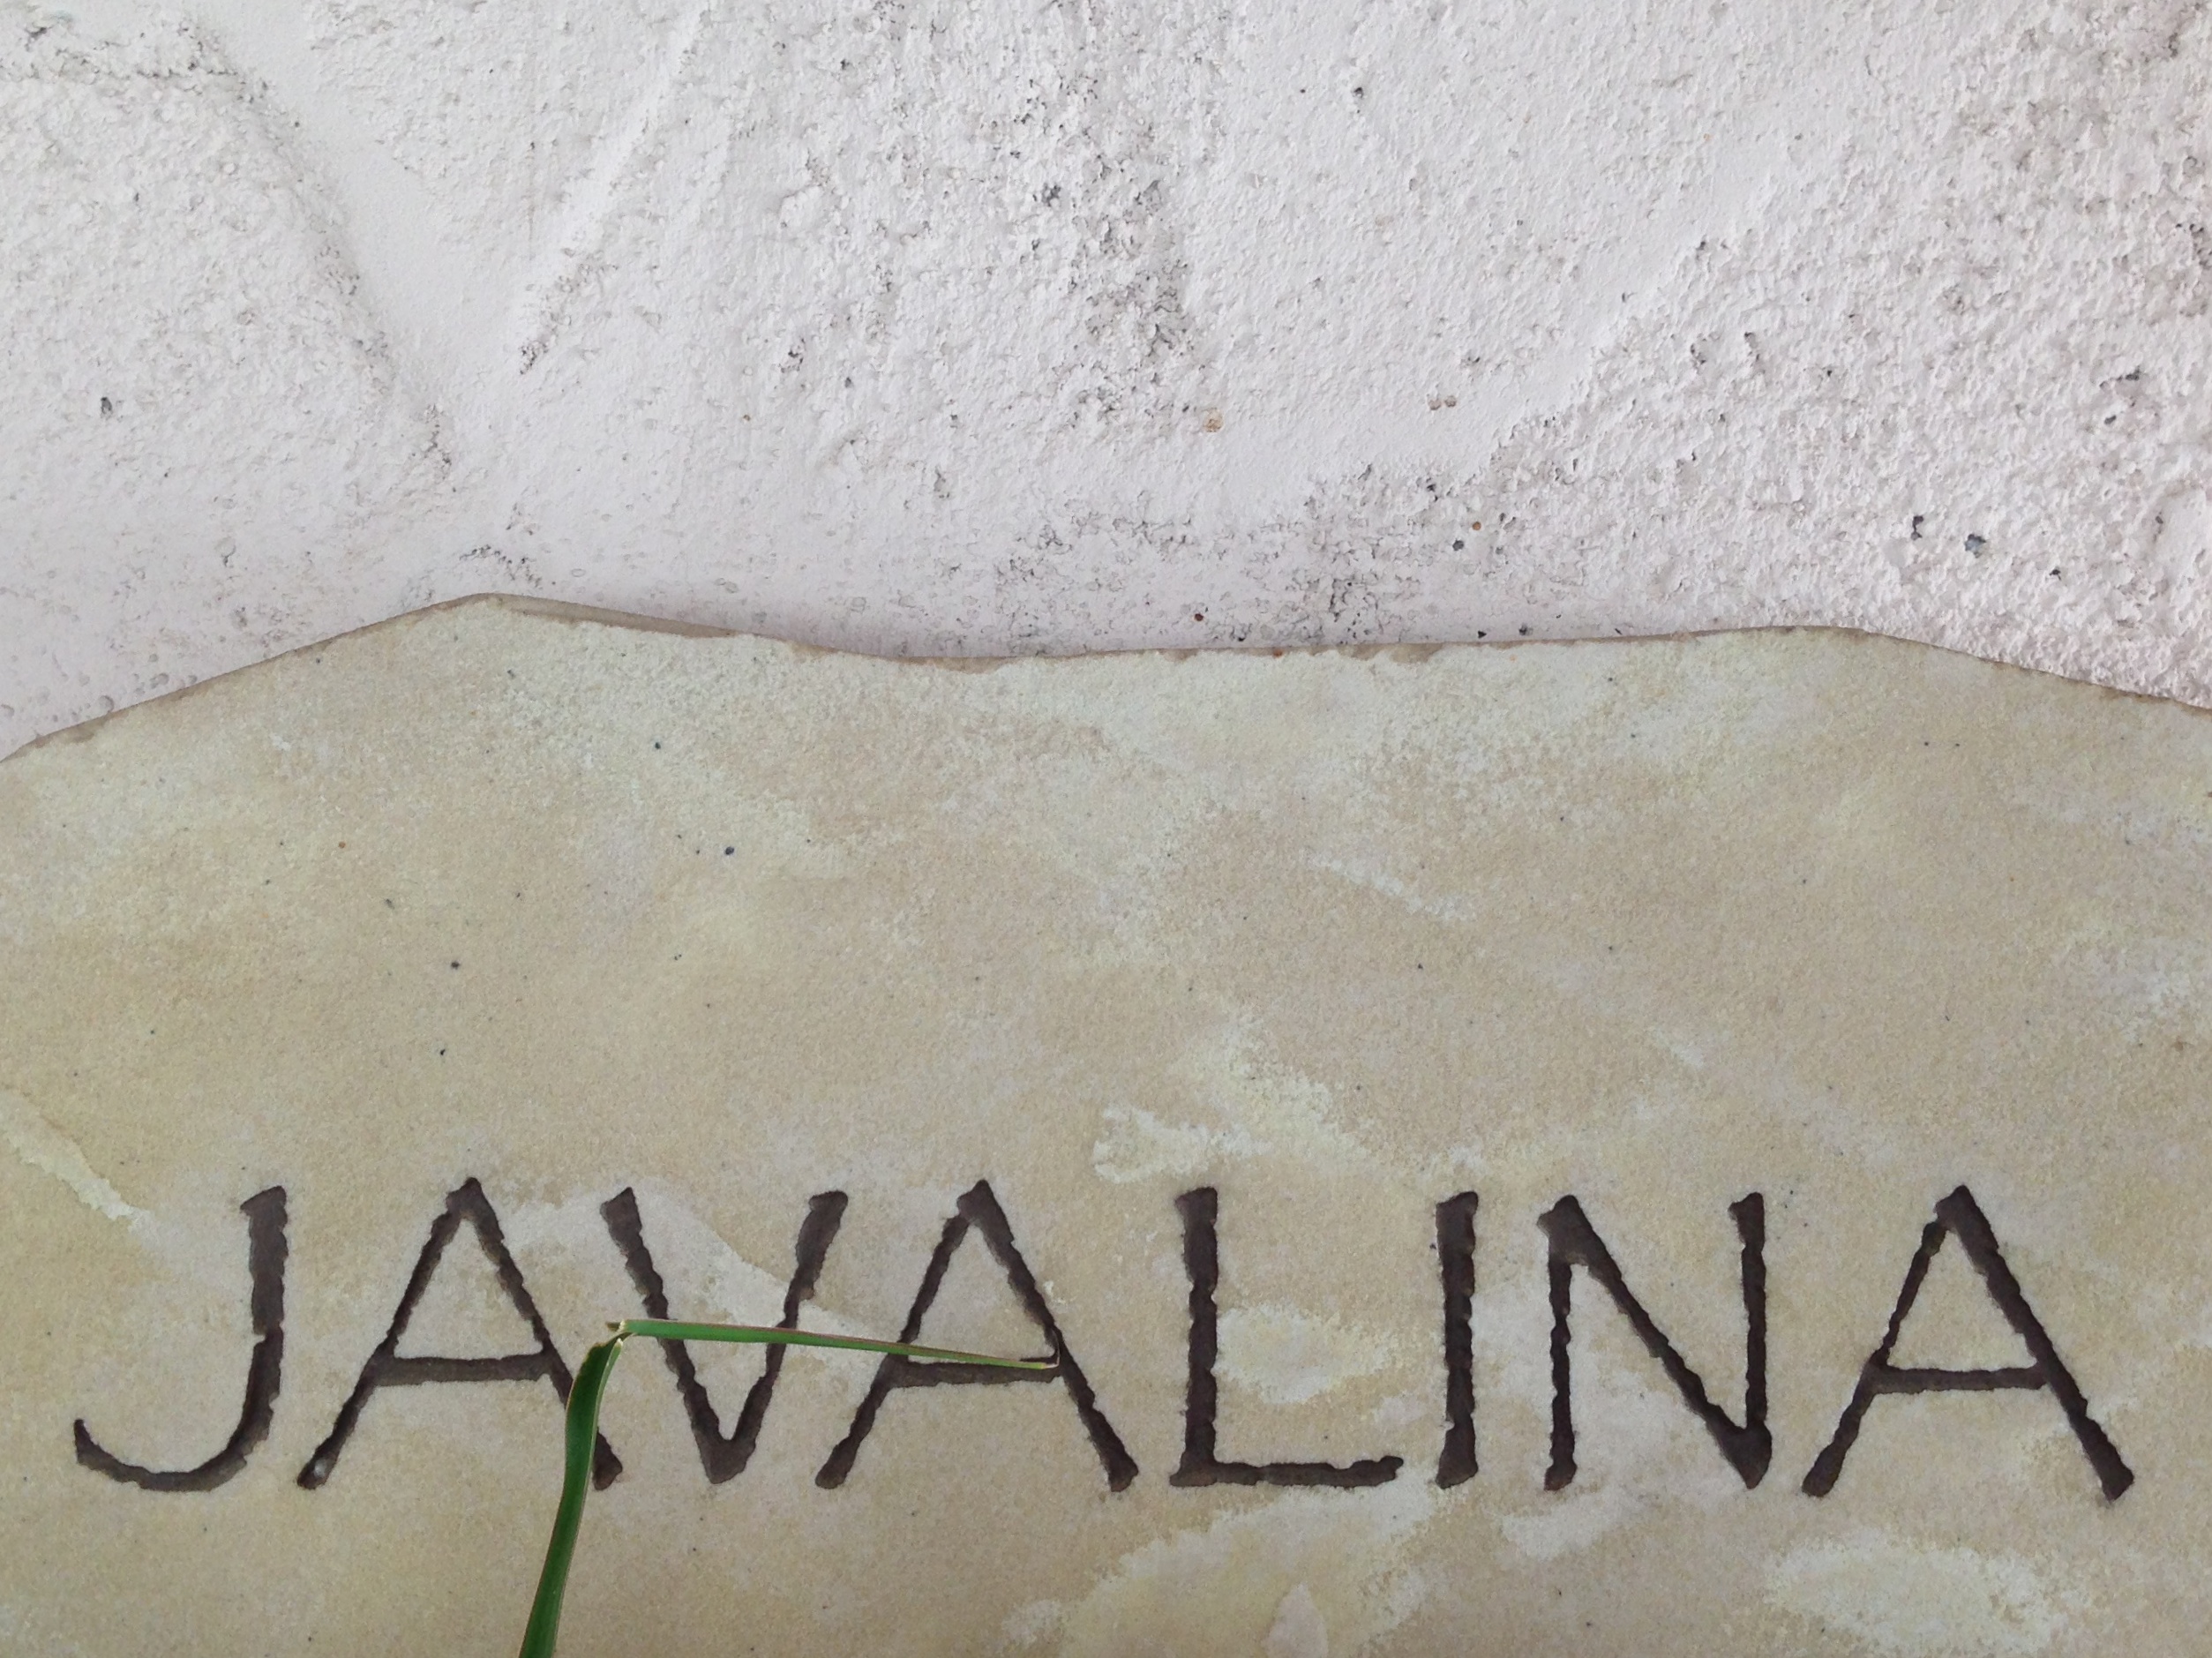
floor, wall, tile, material, plaster, flooring